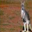
Label: kangaroo